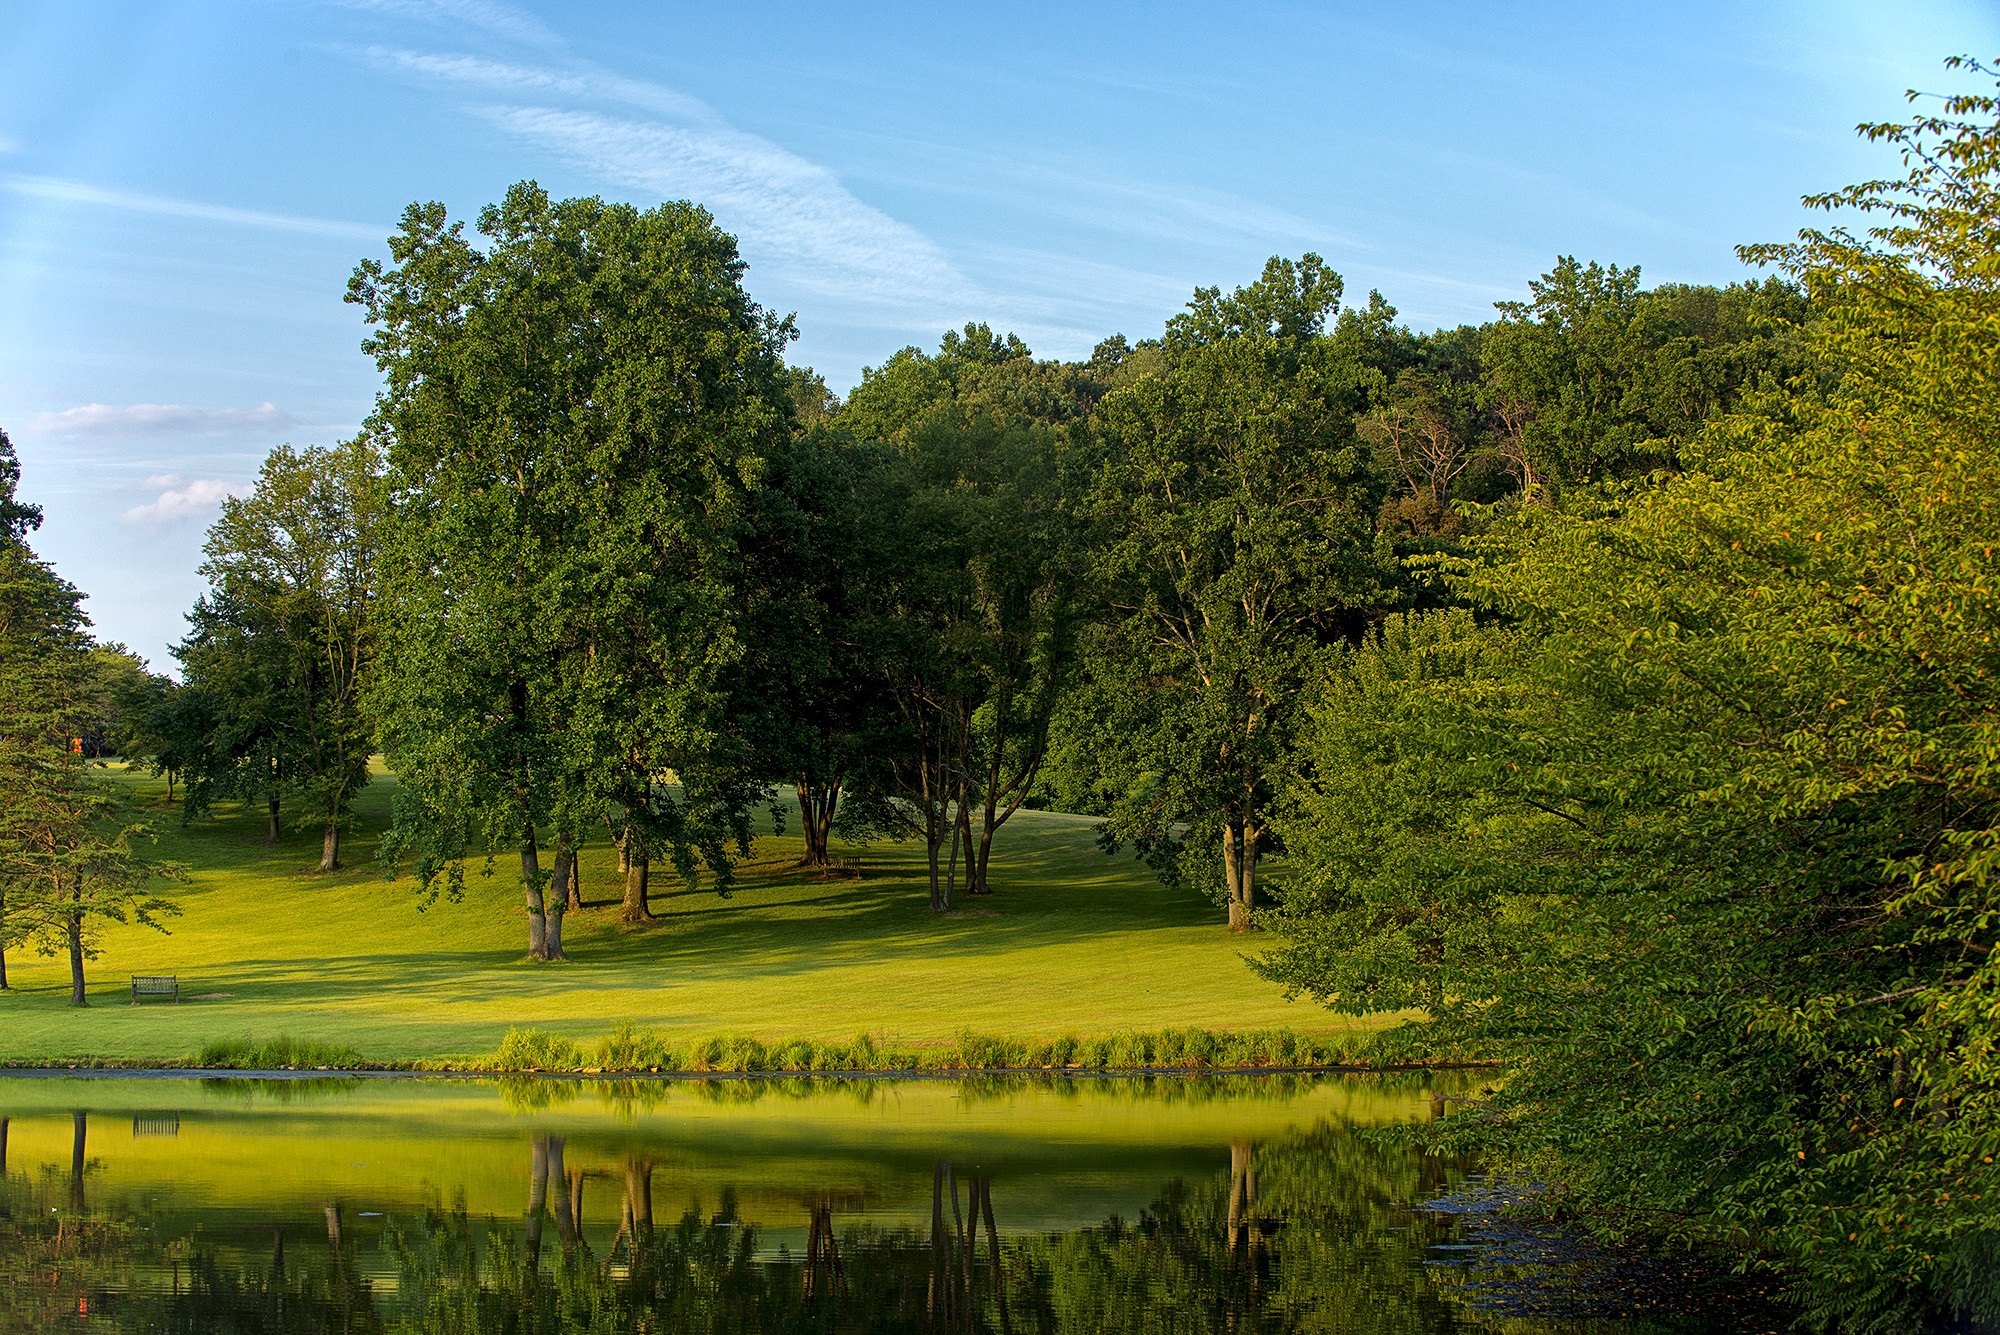
landscape, tree, water, structure, lawn, meadow, green, scenic, park, garden, golf course, golf club, outdoors, beautiful, estate, virginia, rural area, meadowlark botanical gardens, sport venue